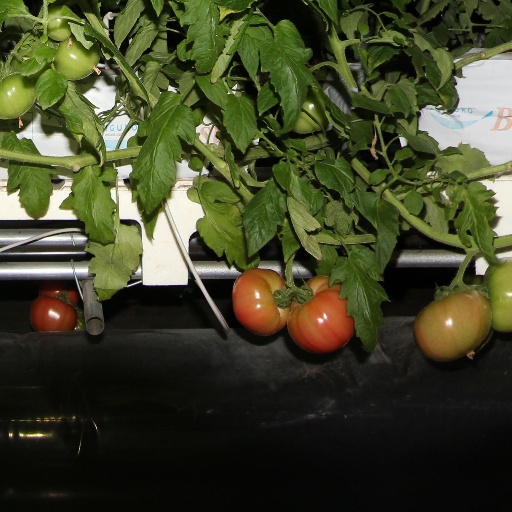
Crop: tomato